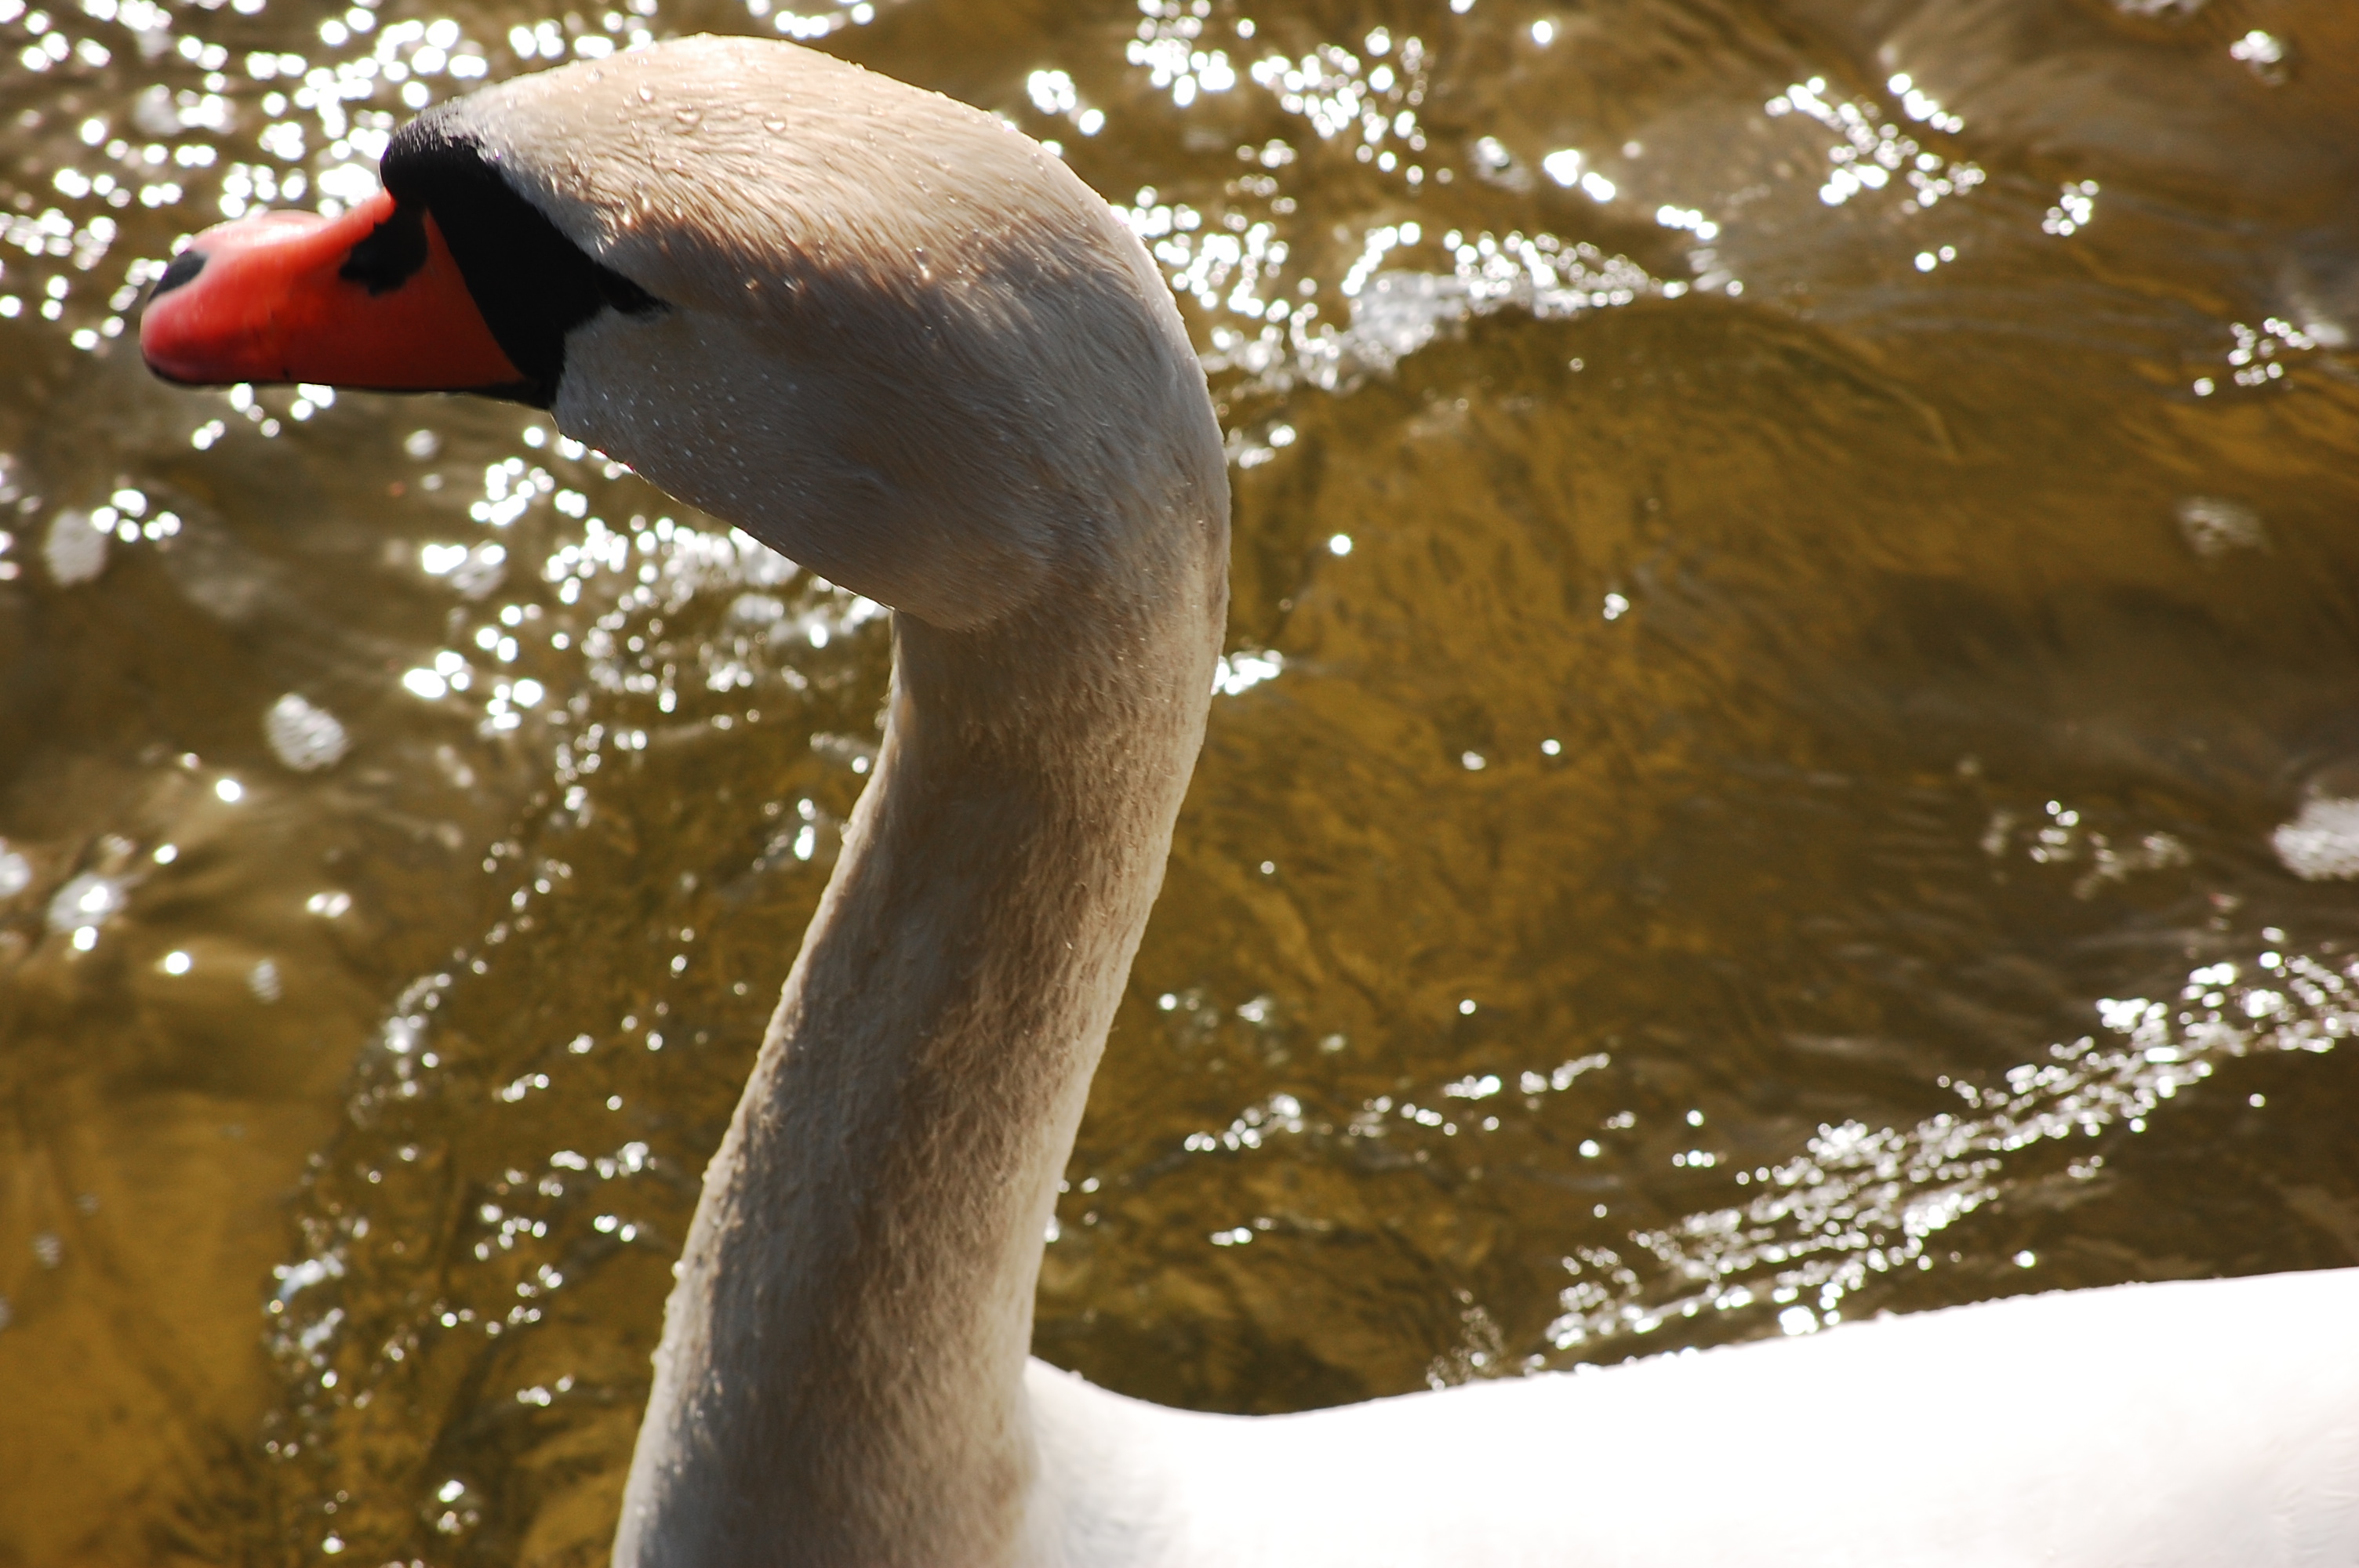
bird, water, swan, swim, nature, wildlife, white bird, beak, water bird, ducks, geese and swans, waterfowl, organism, duck, pond, goose, neck, adaptation, feather, plant, reflection